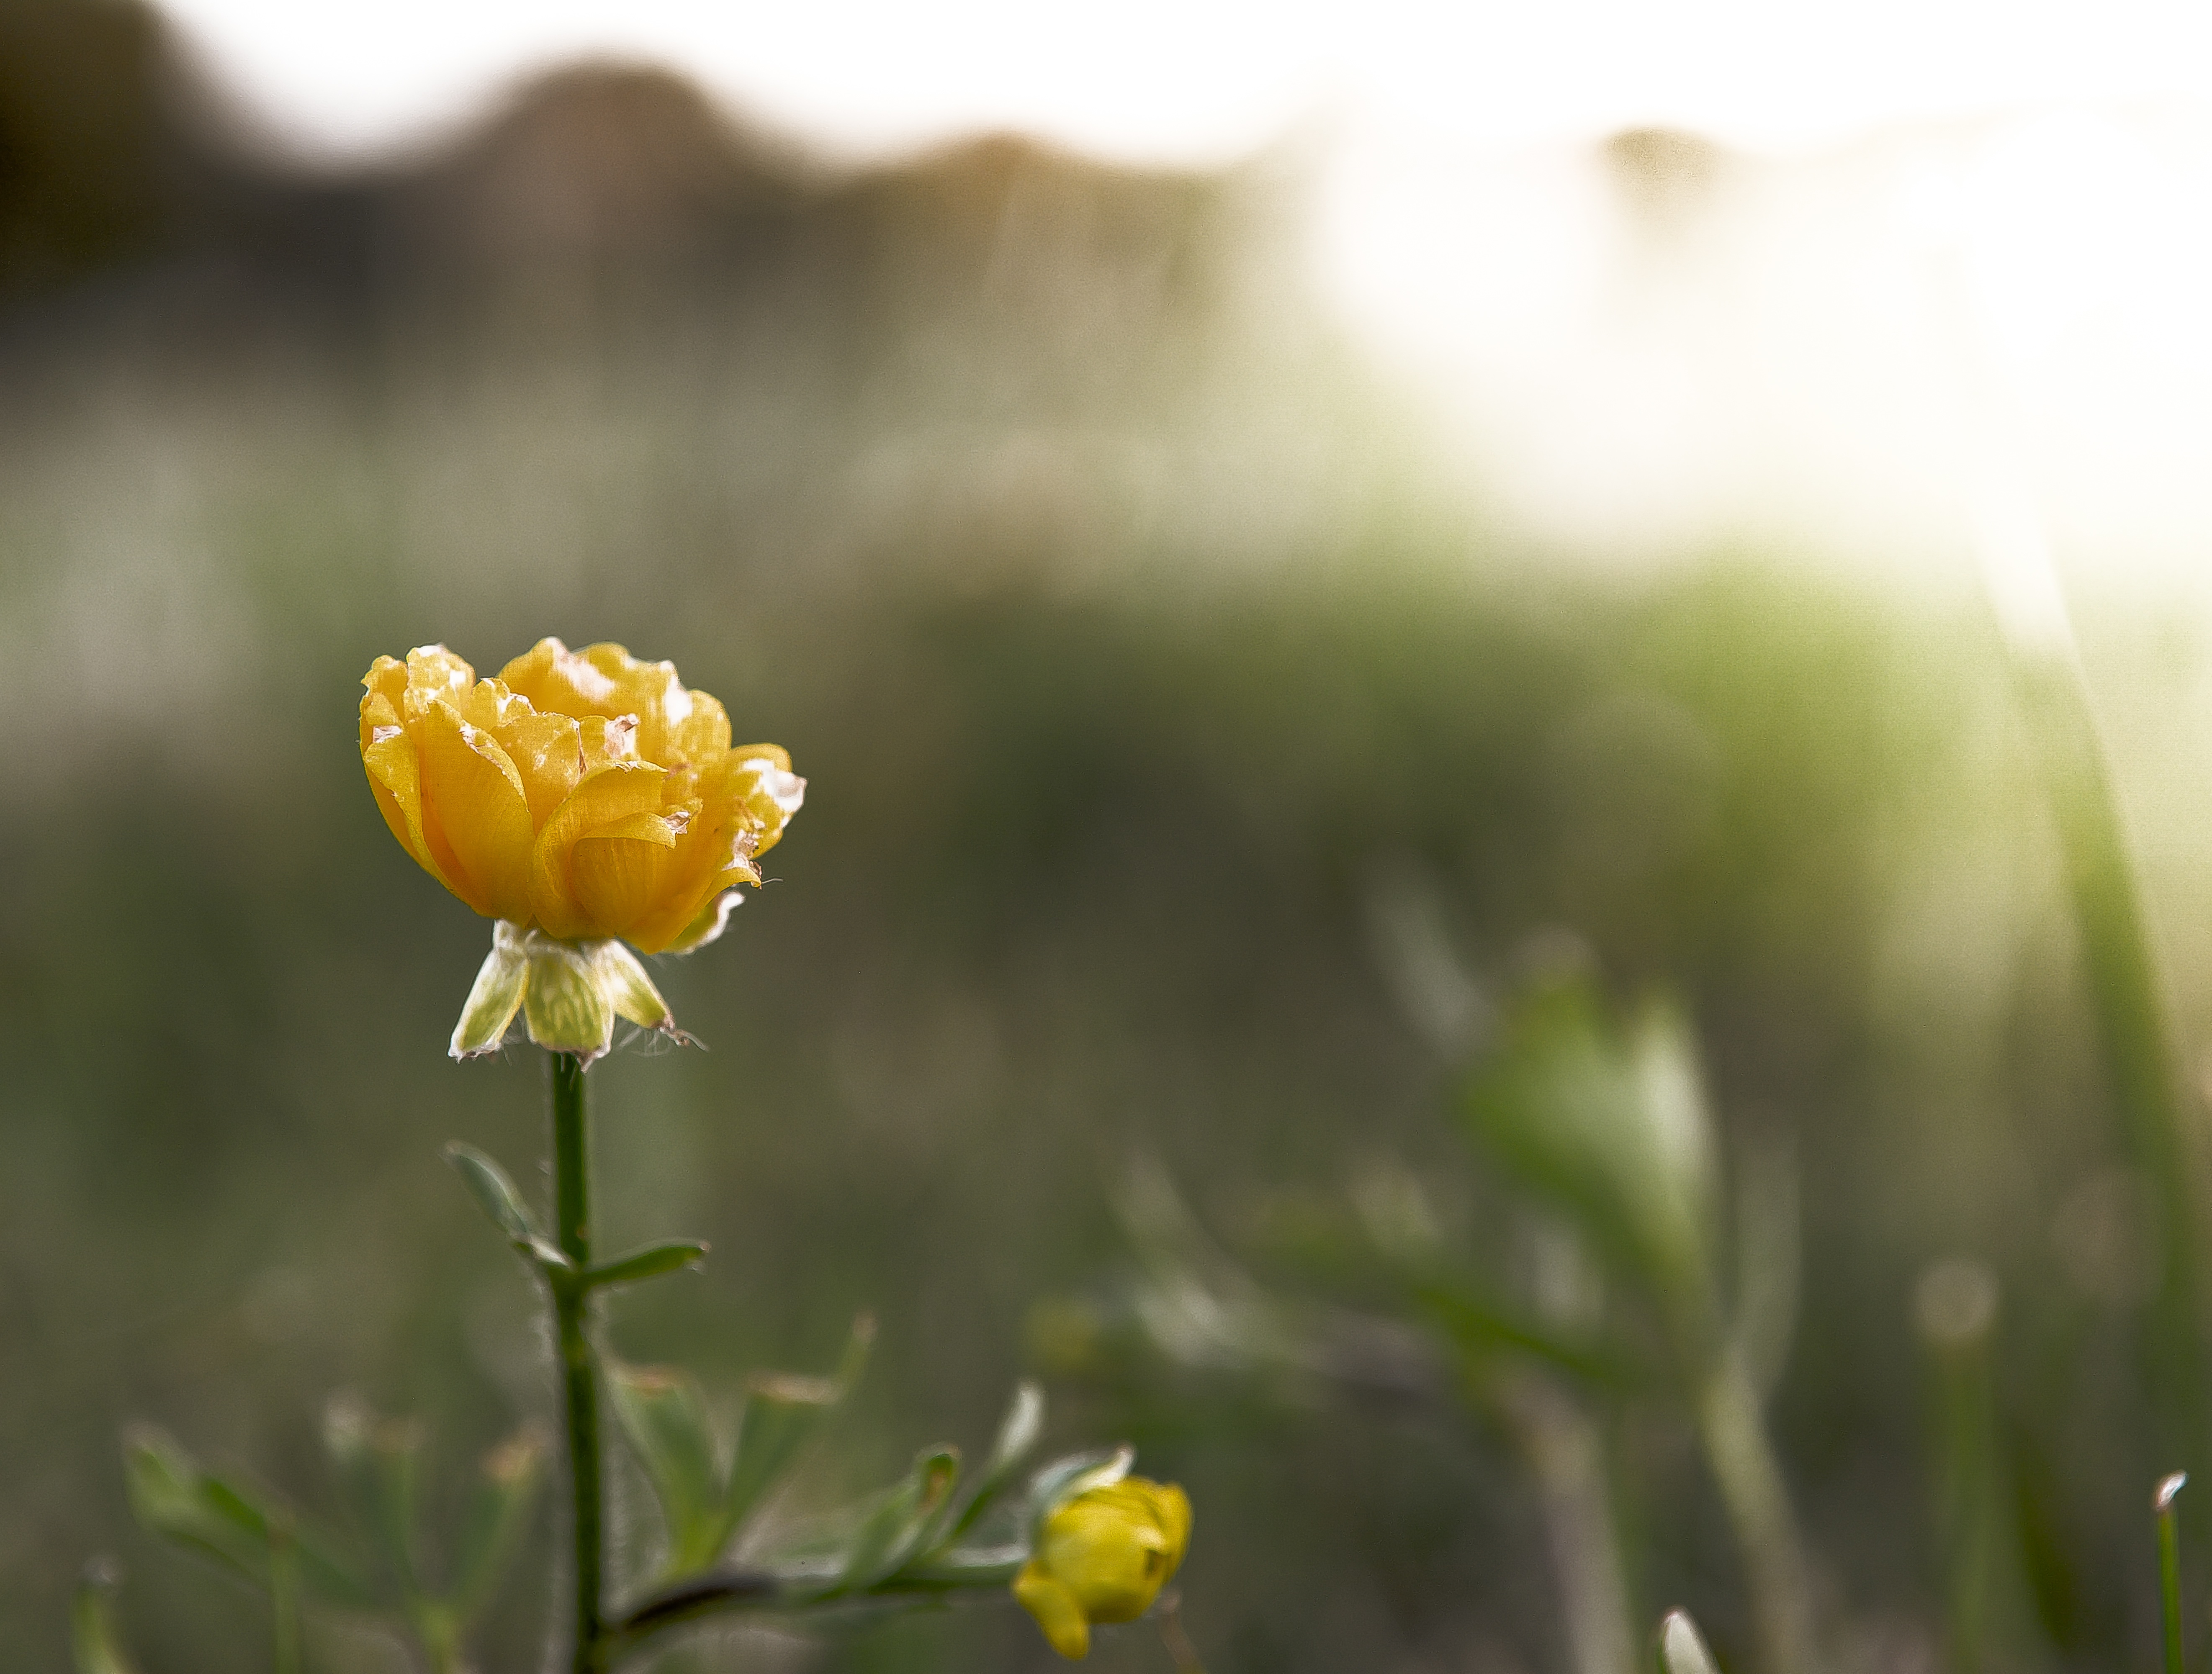
nature, blossom, plant, field, photography, meadow, sunlight, flower, petal, green, yellow, flora, wildflower, close up, macro photography, flowering plant, plant stem, land plant